The Backyardigans

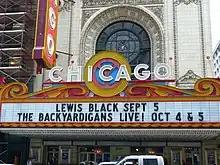
The marquee of the Chicago Theatre advertising a "Backyardigans" live event in 2008

"The Backyardigans" was adapted into several stage shows. These included 2008's "Tale of the Mighty Knights" and 2010's "Storytime Live!" (an event featuring other Nick Jr. Channel characters from "Dora the Explorer", "Wonder Pets!", and "Ni Hao, Kai-Lan", as well as hosts Moose and Zee). In Canada, separate live shows called "Quest for the Extra Ordinary Aliens" (2008) and "Sea Deep in Adventure" (2009) were created.